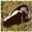
Label: skunk